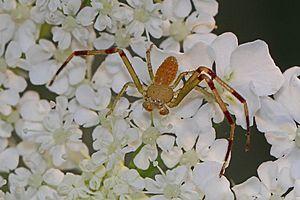
Misumessus oblongus est une espèce d'araignées aranéomorphes de la famille des Thomisidae.